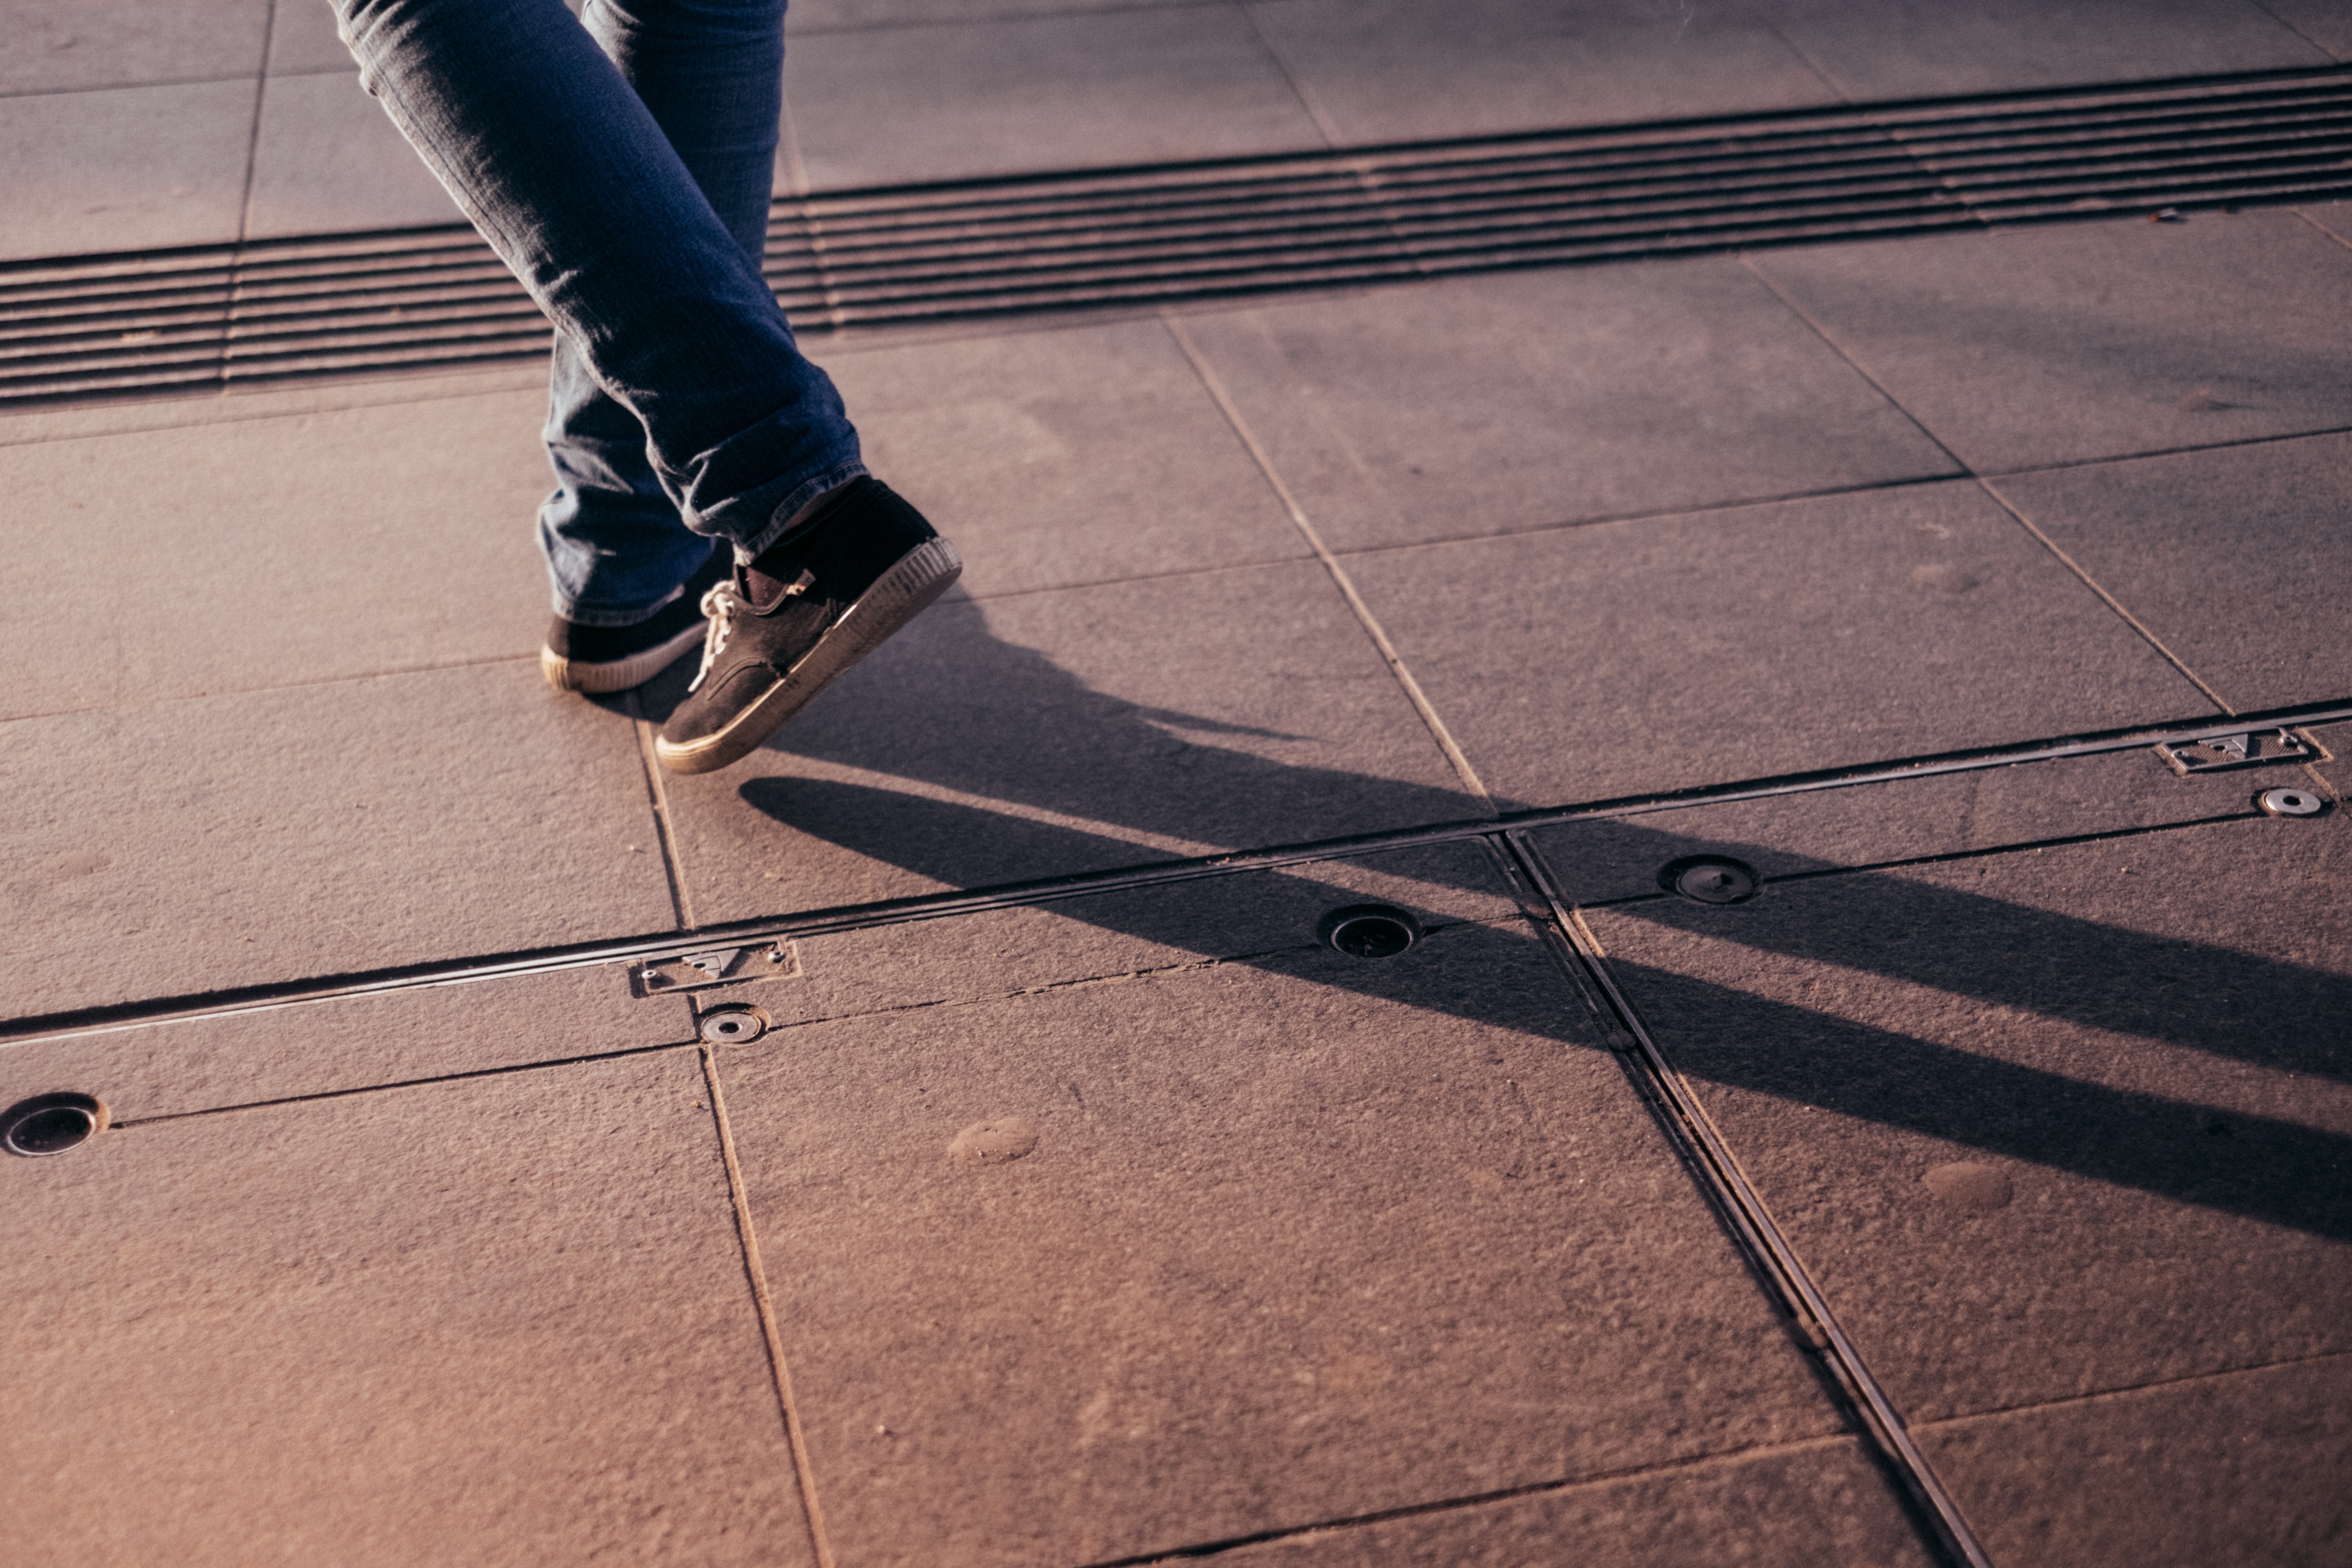
shoe, floor, roof, leg, line, black, footwear, shape, flooring